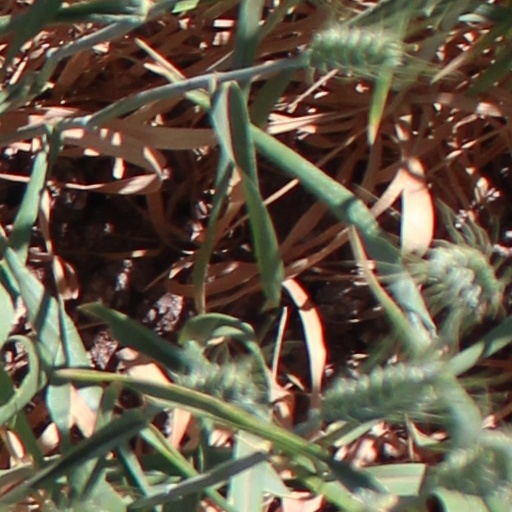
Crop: wheat